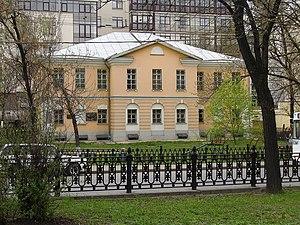
Le boulevard Petrovsky est une voie de Moscou.